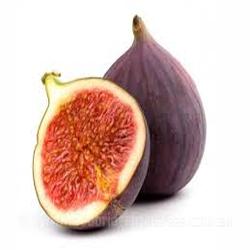
Label: Fig